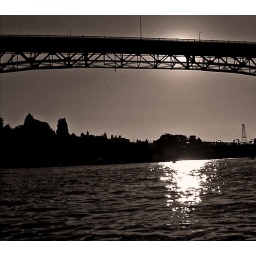
sun behind the aurora bridge over lake union from a kayak.